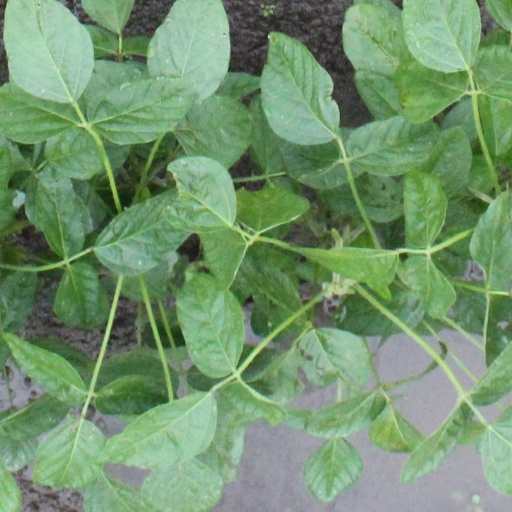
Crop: soybean